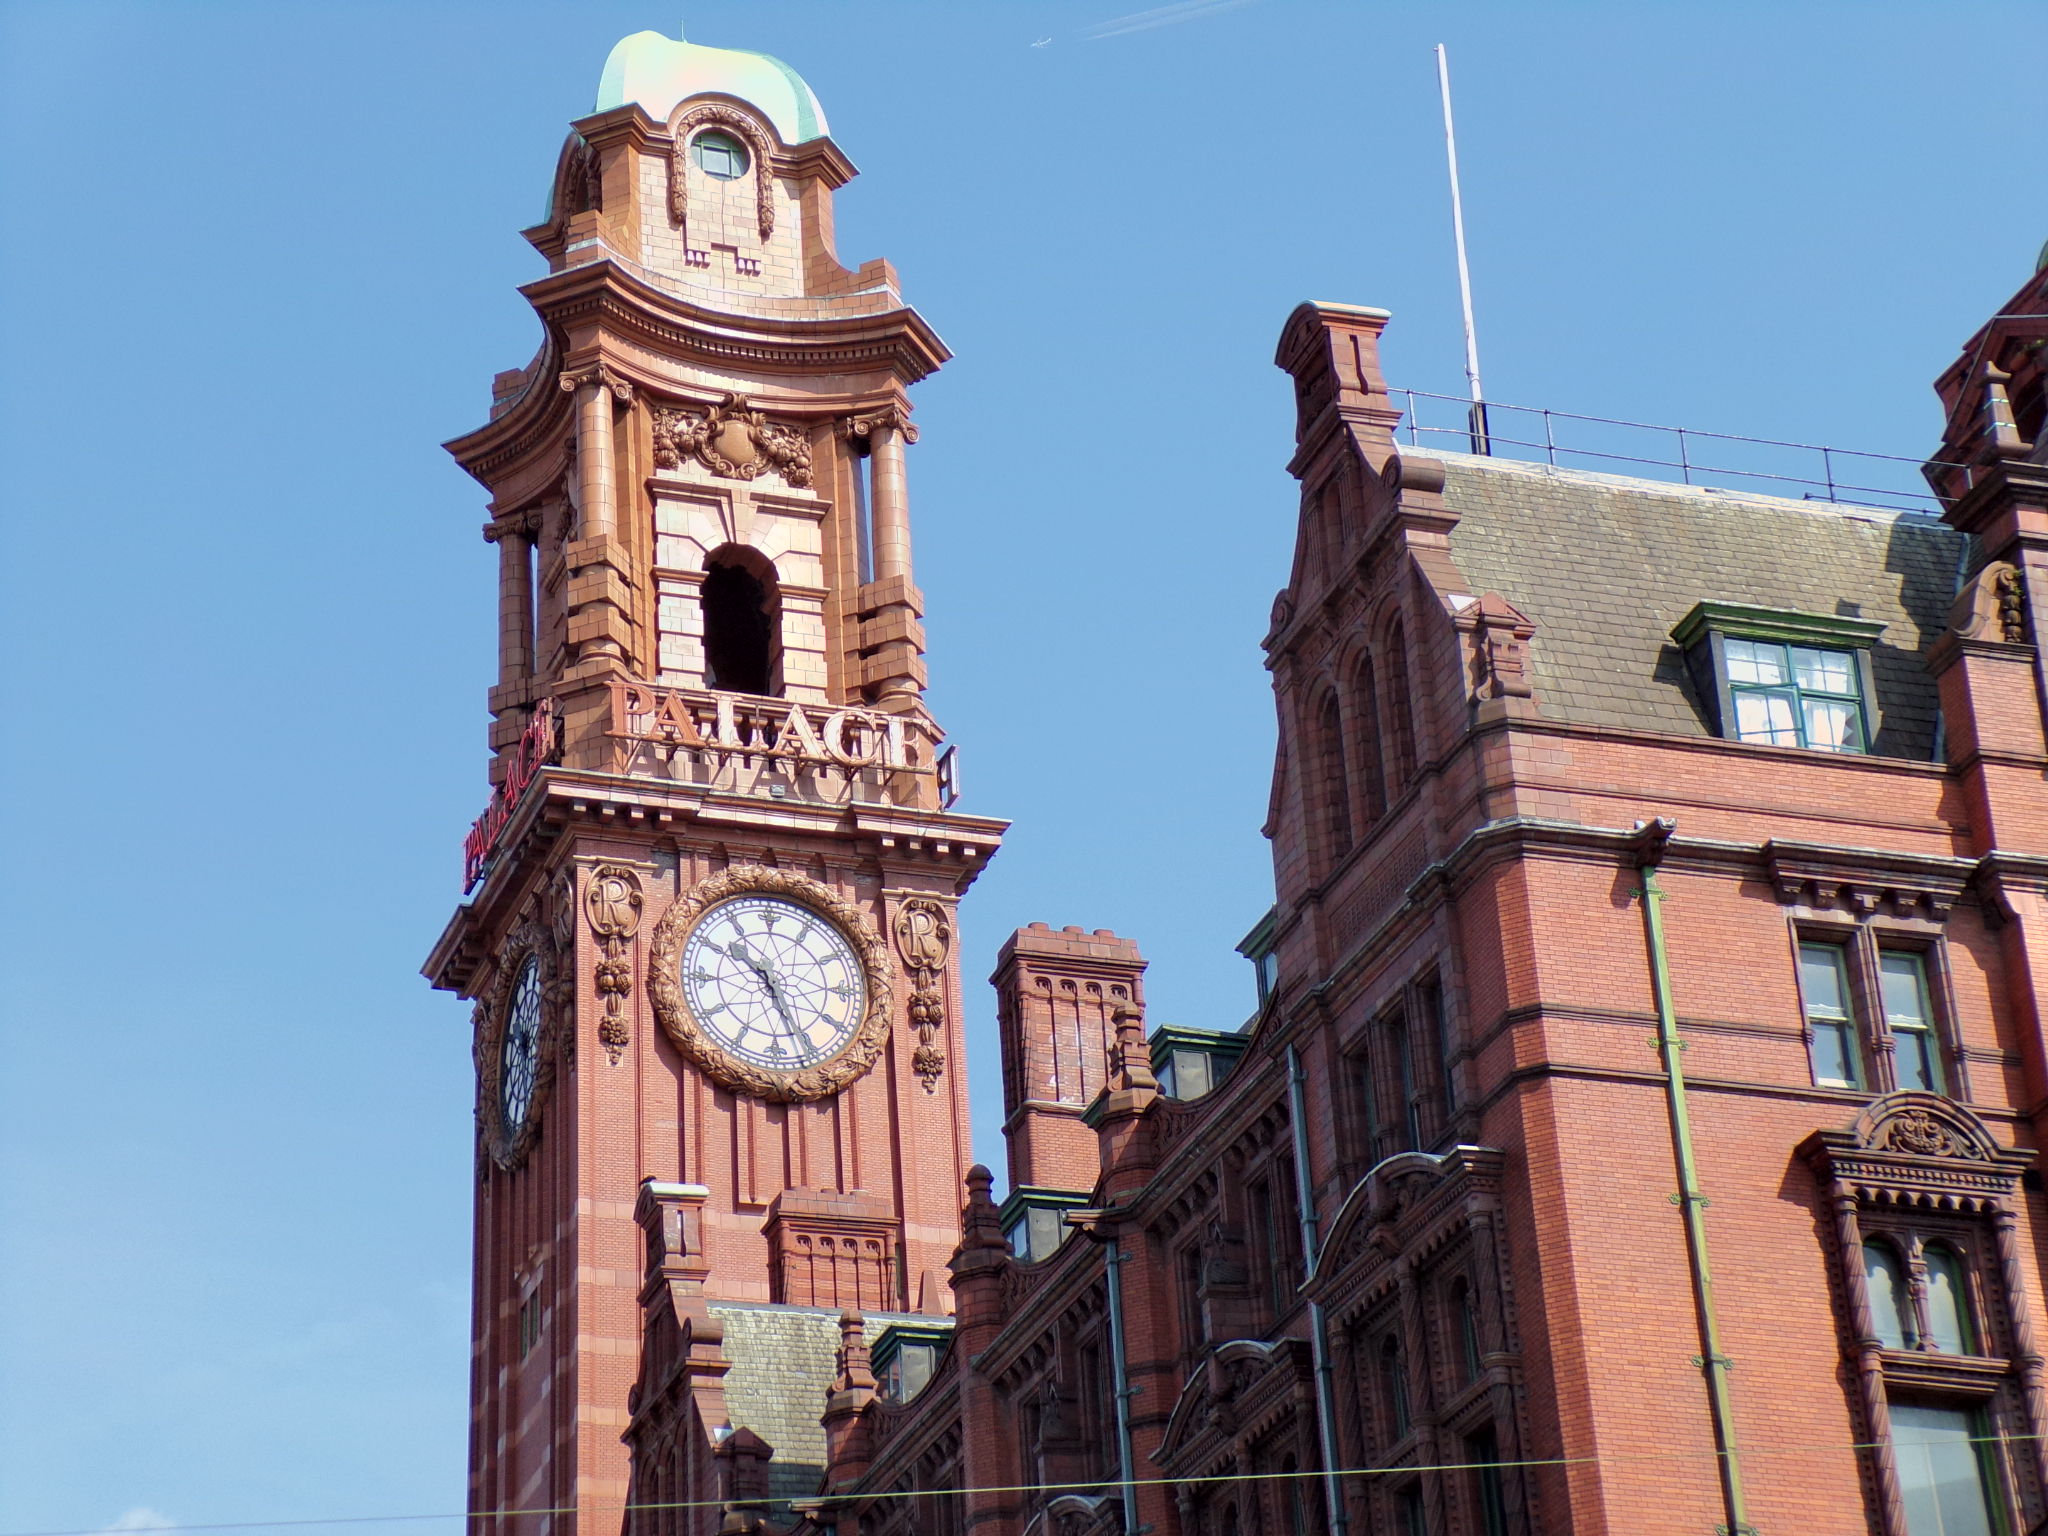
architecture, tower, clock tower, landmark, building, bell tower, spire, steeple, facade, sky, clock, city, church, medieval architecture, classical architecture, place of worship, tourist attraction